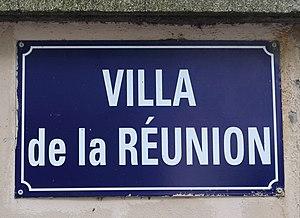
Plaque de la villa de la Réunion (Paris, 16e).
La grande Avenue de la Villa-de-la-Réunion est une voie du 16ᵉ arrondissement de Paris, en France.